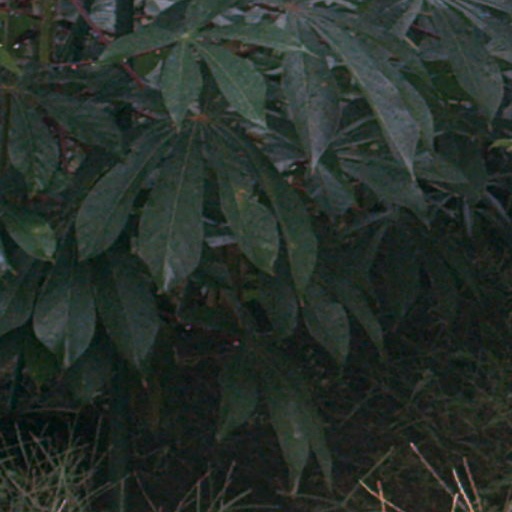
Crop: cassava